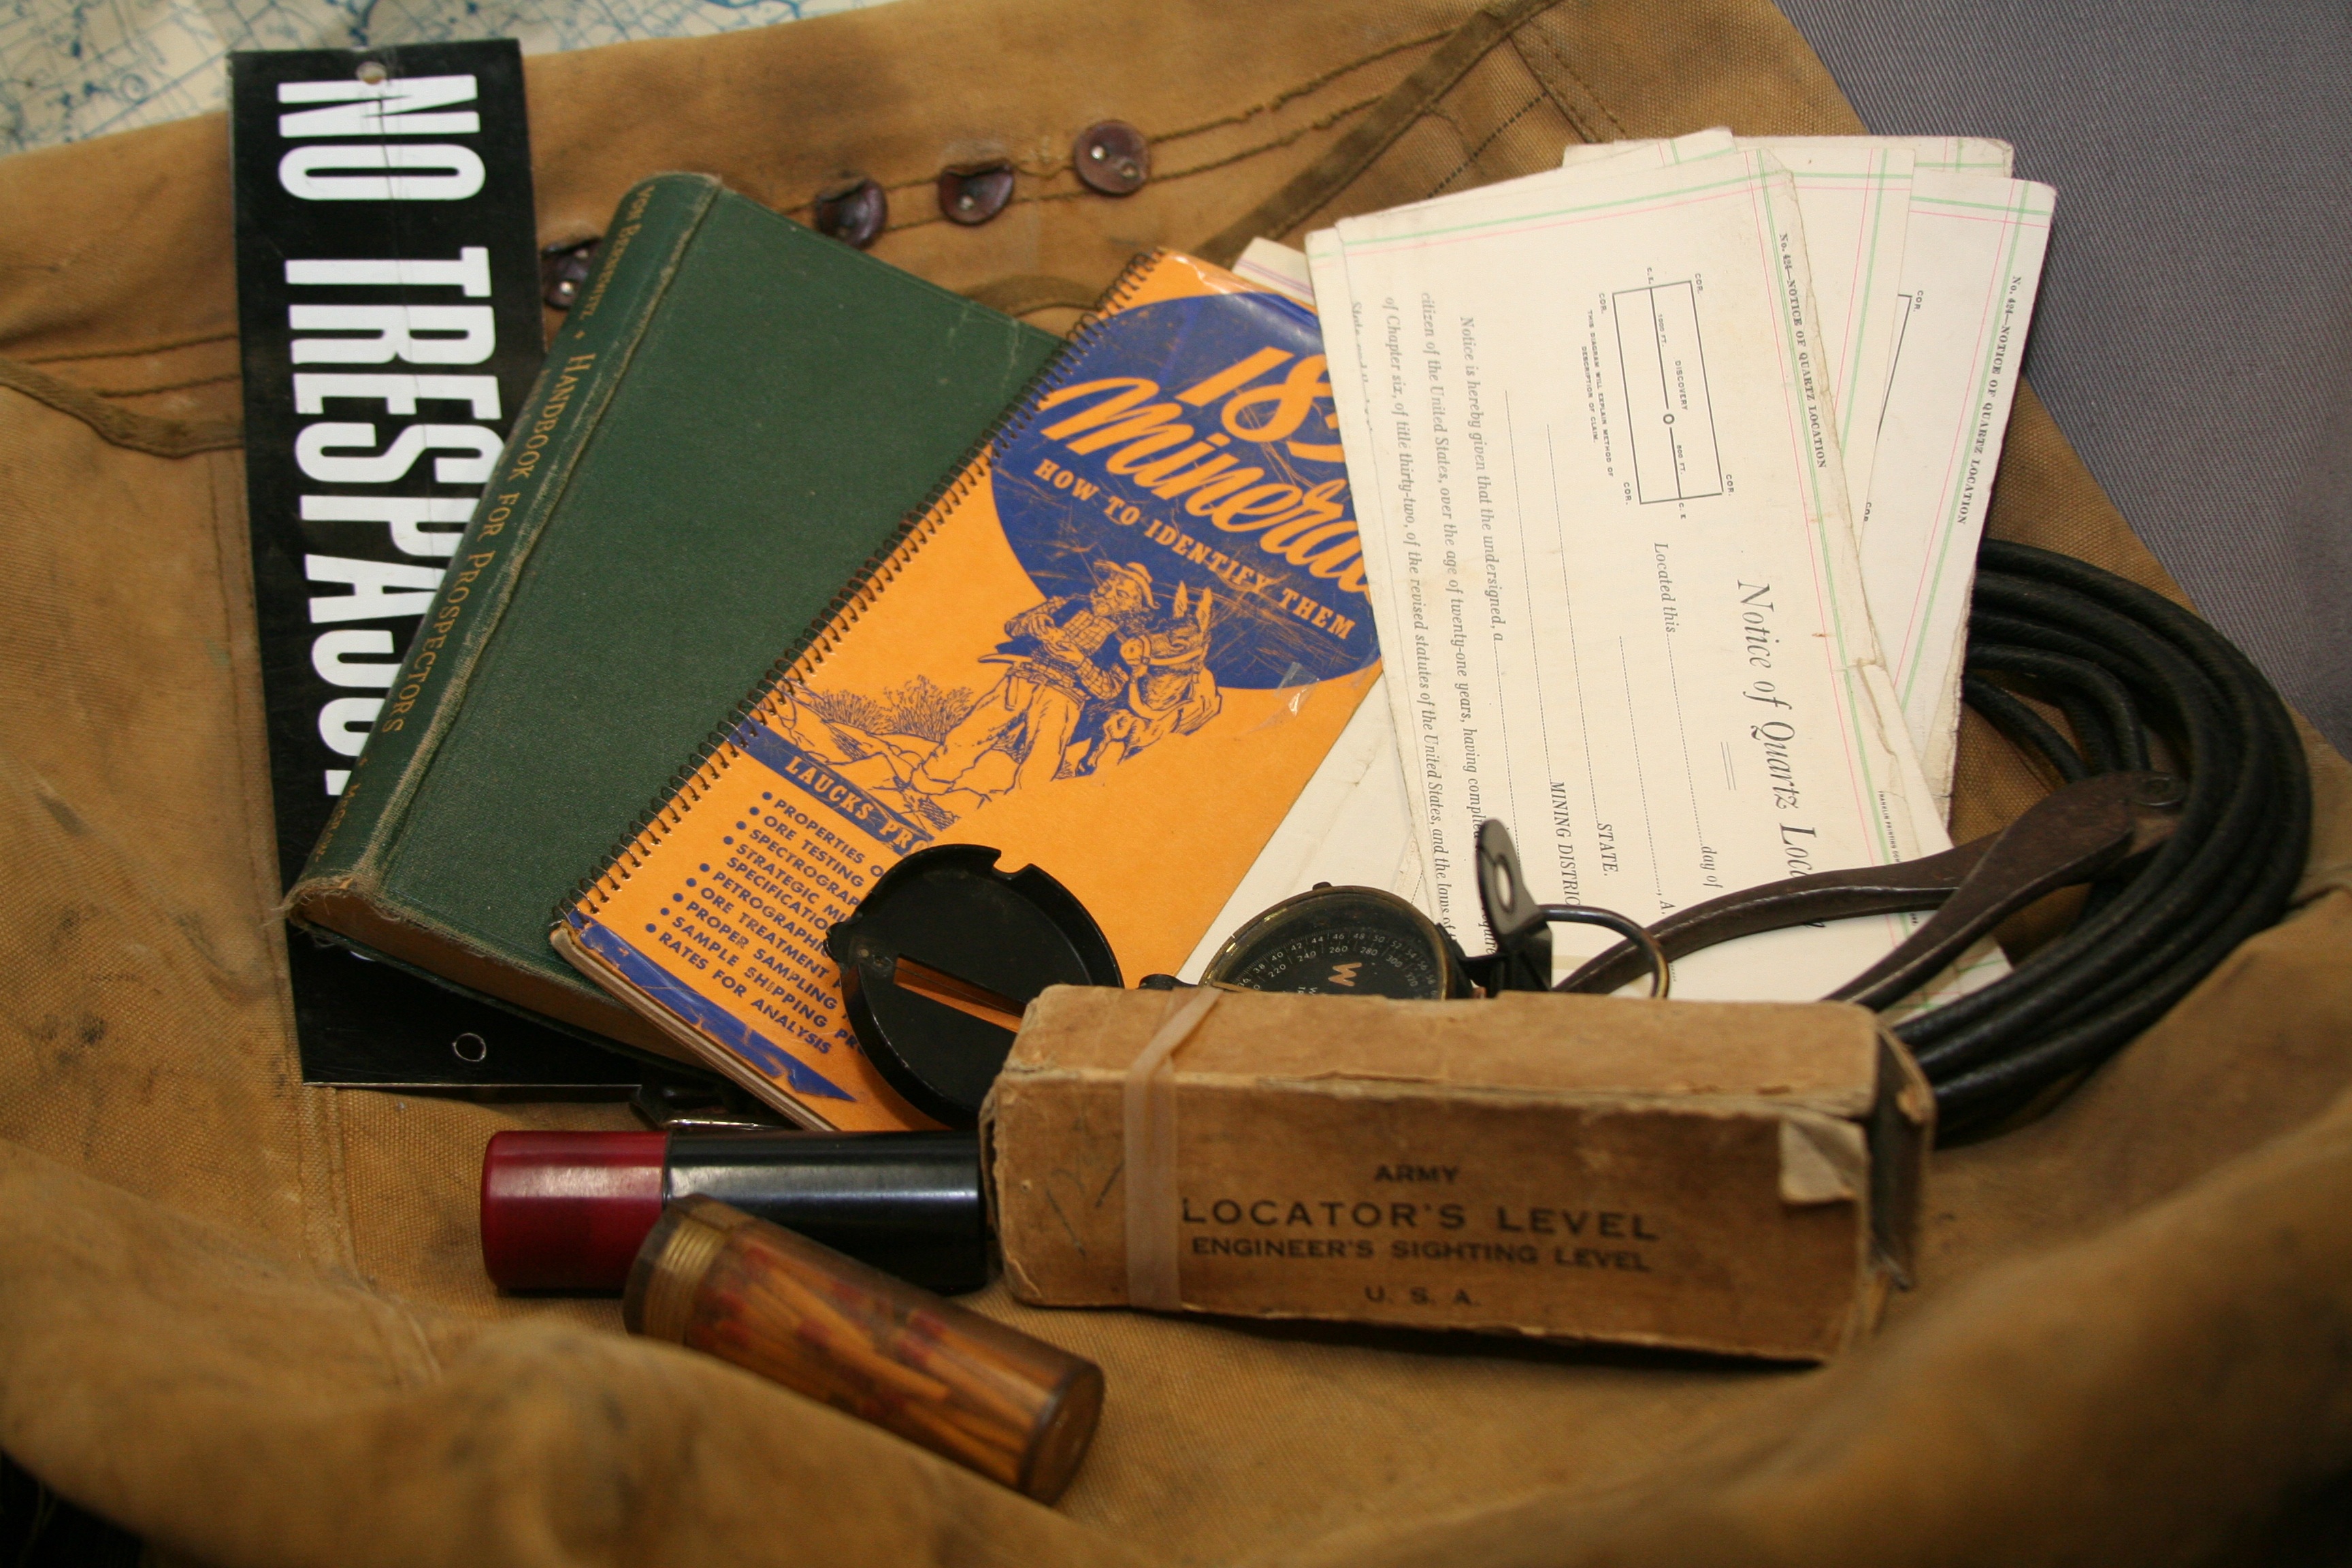
wood, hiking, vintage, adventure, old, vacation, travel, trek, equipment, journey, art, tools, discovery, exploration, active, maps, mining, treasure map, adventure travel, vintage map